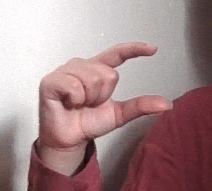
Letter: dal